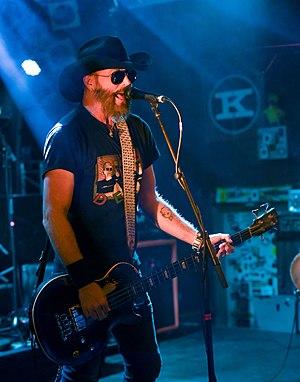
Edward Carlyle Daly III, mieux connu sur le nom de Eddie Spaghetti, est le leader, chanteur et bassiste du groupe américain de rock 'n' roll The Supersuckers. Il est connu pour avoir l'habitude de porter des chapeaux de cowboy. Sa voix caractéristique et son charisme en font un leader naturel ainsi qu'un personnage essentiel du rock 'n' roll de ces dernières années.